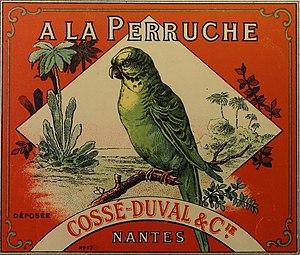
À La Perruche - Cossé-Duval &amp
Cossé-Duval est une ancienne entreprise française de raffinerie de sucre et de confiserie, fondée en 1836 à Nantes.